Zhang Jun (politician)

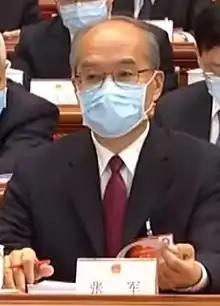
Zhang in 2020

Zhang Jun (born October 1956) is a Chinese lawyer and politician, who is currently the president of the Supreme People's Court. Between 2018 and 2023, he served as the procurator-general of the Supreme People's Procuratorate, and the minister of Justice between 2017-2018. He formerly served as vice minister of Justice and vice president of China's Supreme People's Court.